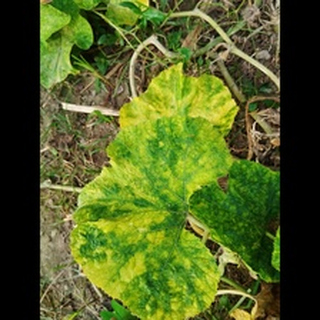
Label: pumpkin_mosaic_disease